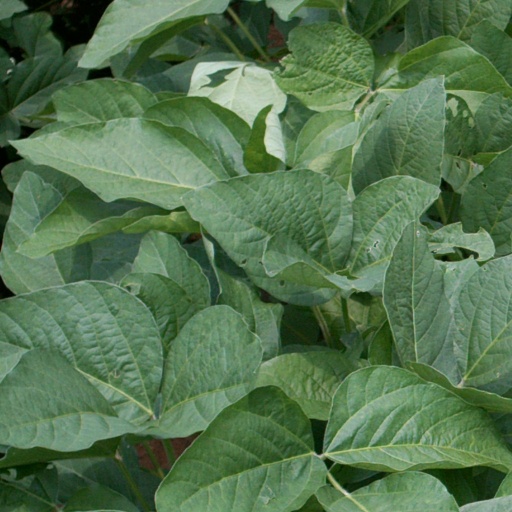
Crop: soybean